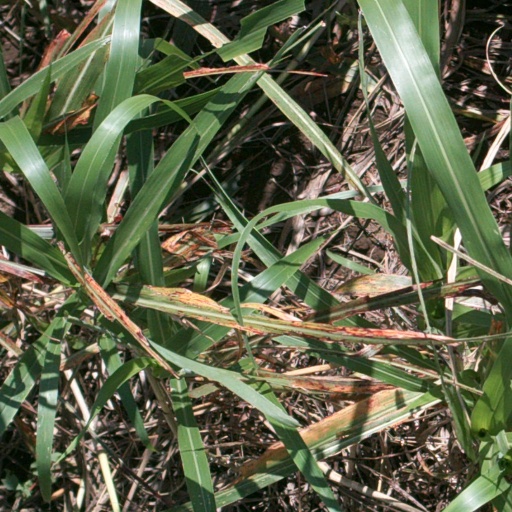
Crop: sorghum